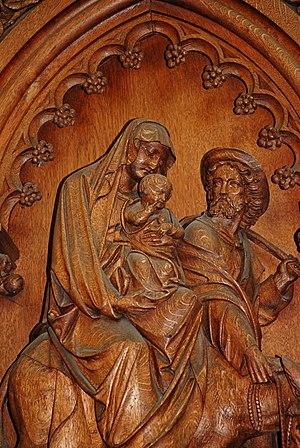
Belgique - Brabant wallon - Ottignies-Louvain-la-Neuve - Céroux - église Notre-Dame de Bon Secours (néo-gothique, Antoine Moreau, 1848)
L'église Notre-Dame de Bon Secours est une église catholique de style néo-gothique située à Céroux, section de la ville belge d'Ottignies-Louvain-la-Neuve, dans la province du Brabant wallon.